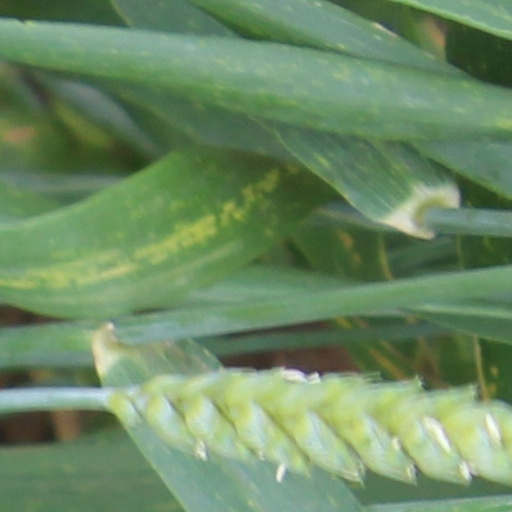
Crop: wheat